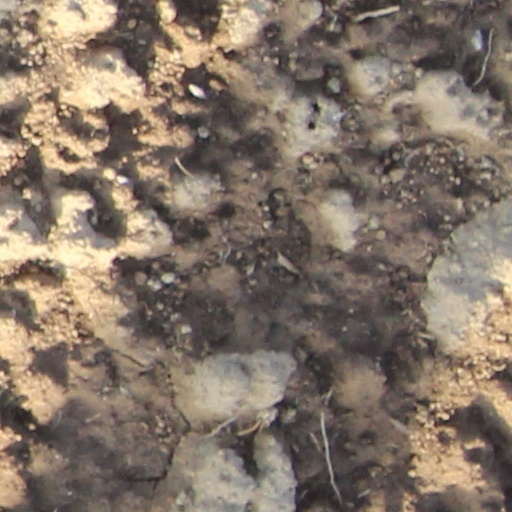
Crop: wheat